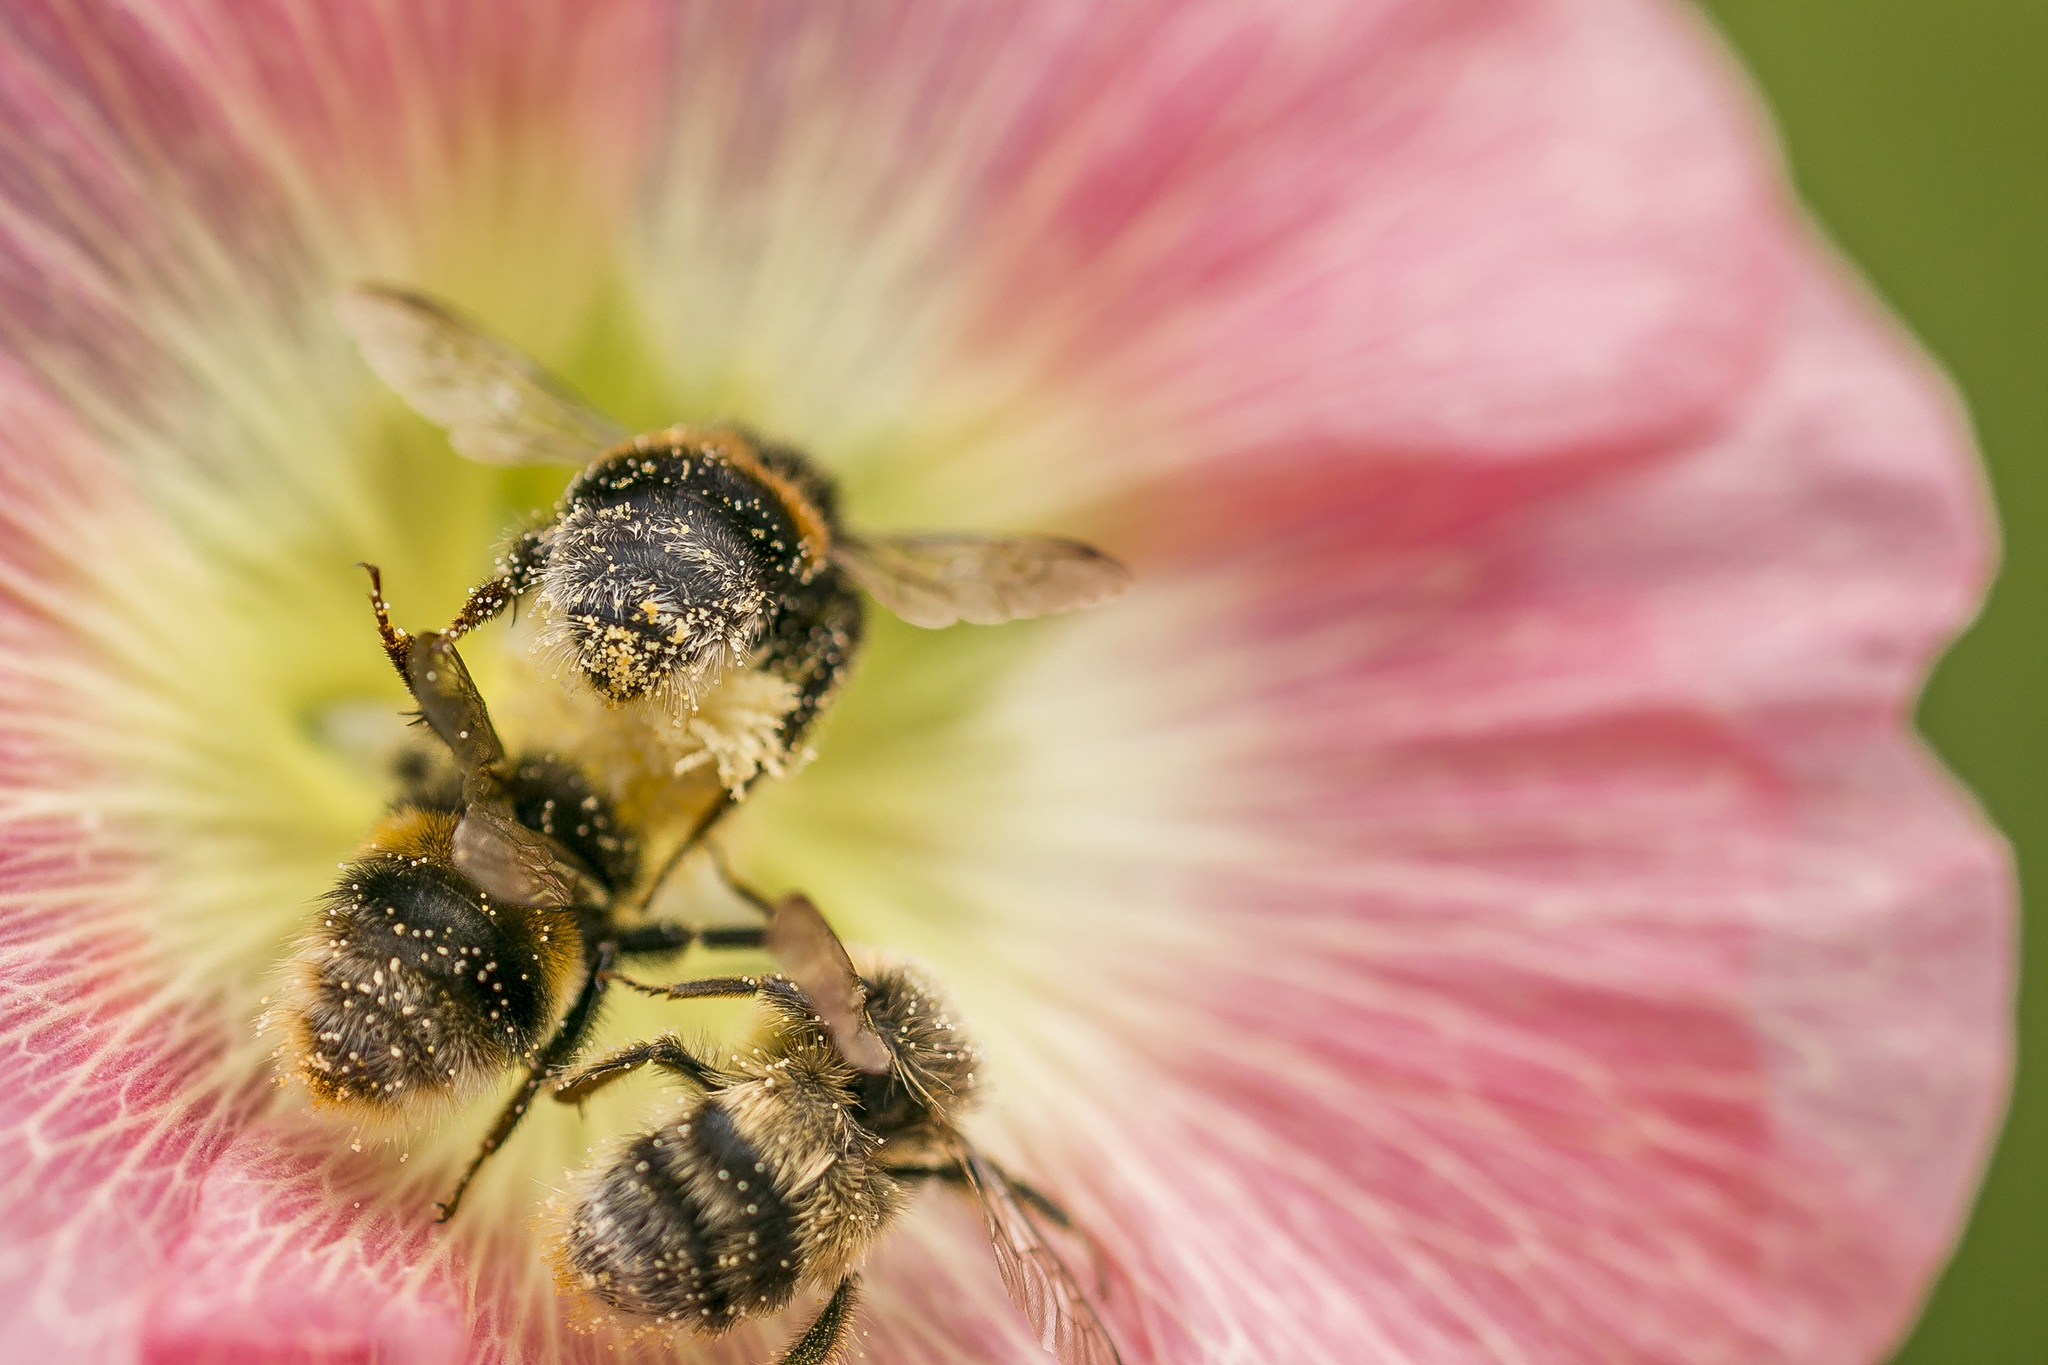
nature, blossom, plant, photography, flower, petal, bloom, summer, pollen, insect, macro, pink, close, flora, fauna, invertebrate, close up, bee, bumblebee, nectar, macro photography, honey bee, summer flower, delicate flower, macro photo, membrane winged insect